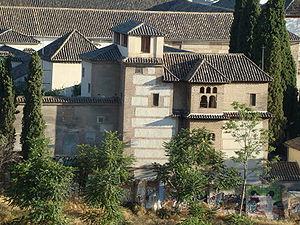
Dar al-Horra est un palais nasride situé à Grenade en Espagne, construit au XVᵉ siècle par le sultan Abû al-Hasan `Alî en faveur de sa première femme `Â'icha al-Horra, expulsée de l'Alhambra.